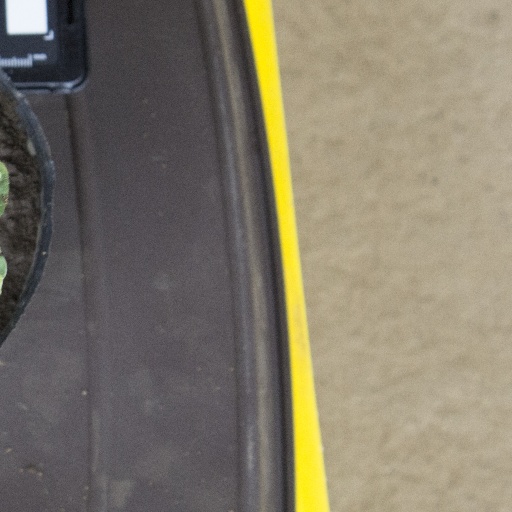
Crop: soybean